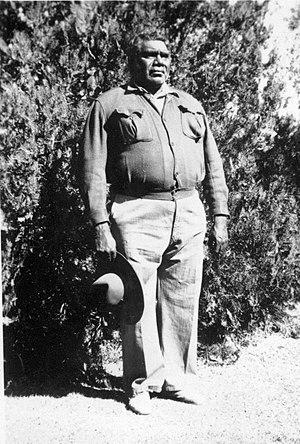
Albert Namatjira est l'un des plus célèbres peintres australiens. Aborigène, il était membre du peuple Arrernte de l'ouest, un peuple indigène de l'ouest des monts MacDonnell.